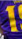
Number: 1